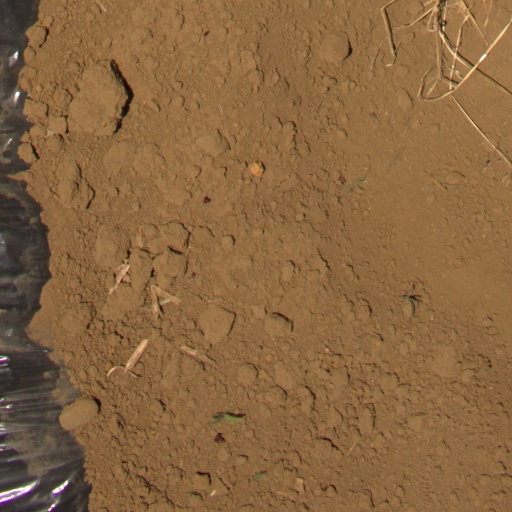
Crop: Jerusalem artichoke